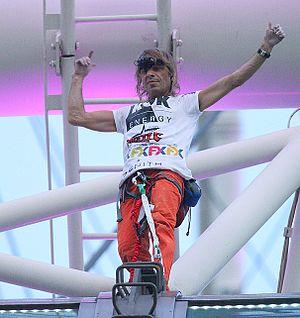
Alain Robert pose victorieux après l’escalade de la Singapore Flyer.
Alain Robert, surnommé « Le Spiderman français », né le 7 août 1962 à Digoin, est un grimpeur français de haut niveau, spécialisé dans l'escalade rocheuse en solo intégral puis dans l'escalade d'immeubles en solo intégral.